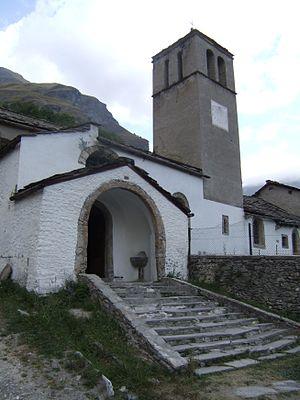
Rochemolles est une ancienne communauté des escartons du Briançonnais, une ancienne commune de la province de Suse du royaume de Sardaigne, de l'arrondissement de Suse du département du Pô du Premier Empire français, de la circonscription de Suse du royaume d'Italie.